Howard Finkel

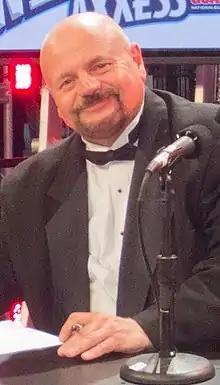
Finkel in 2012

Howard Finkel (June 7, 1950 – April 16, 2020) was an American professional wrestling ring announcer, backstage worker, and occasional professional wrestler, best known for his appearances in WWE. He began working for Vincent J. McMahon's World Wide Wrestling Federation (WWWF) in 1975, and was a Madison Square Garden ring announcer since 1977. Finkel was WWE's longest-serving employee (40 years) and is widely regarded as the greatest ring announcer of all time. He was inducted into the WWE Hall of Fame in 2009.